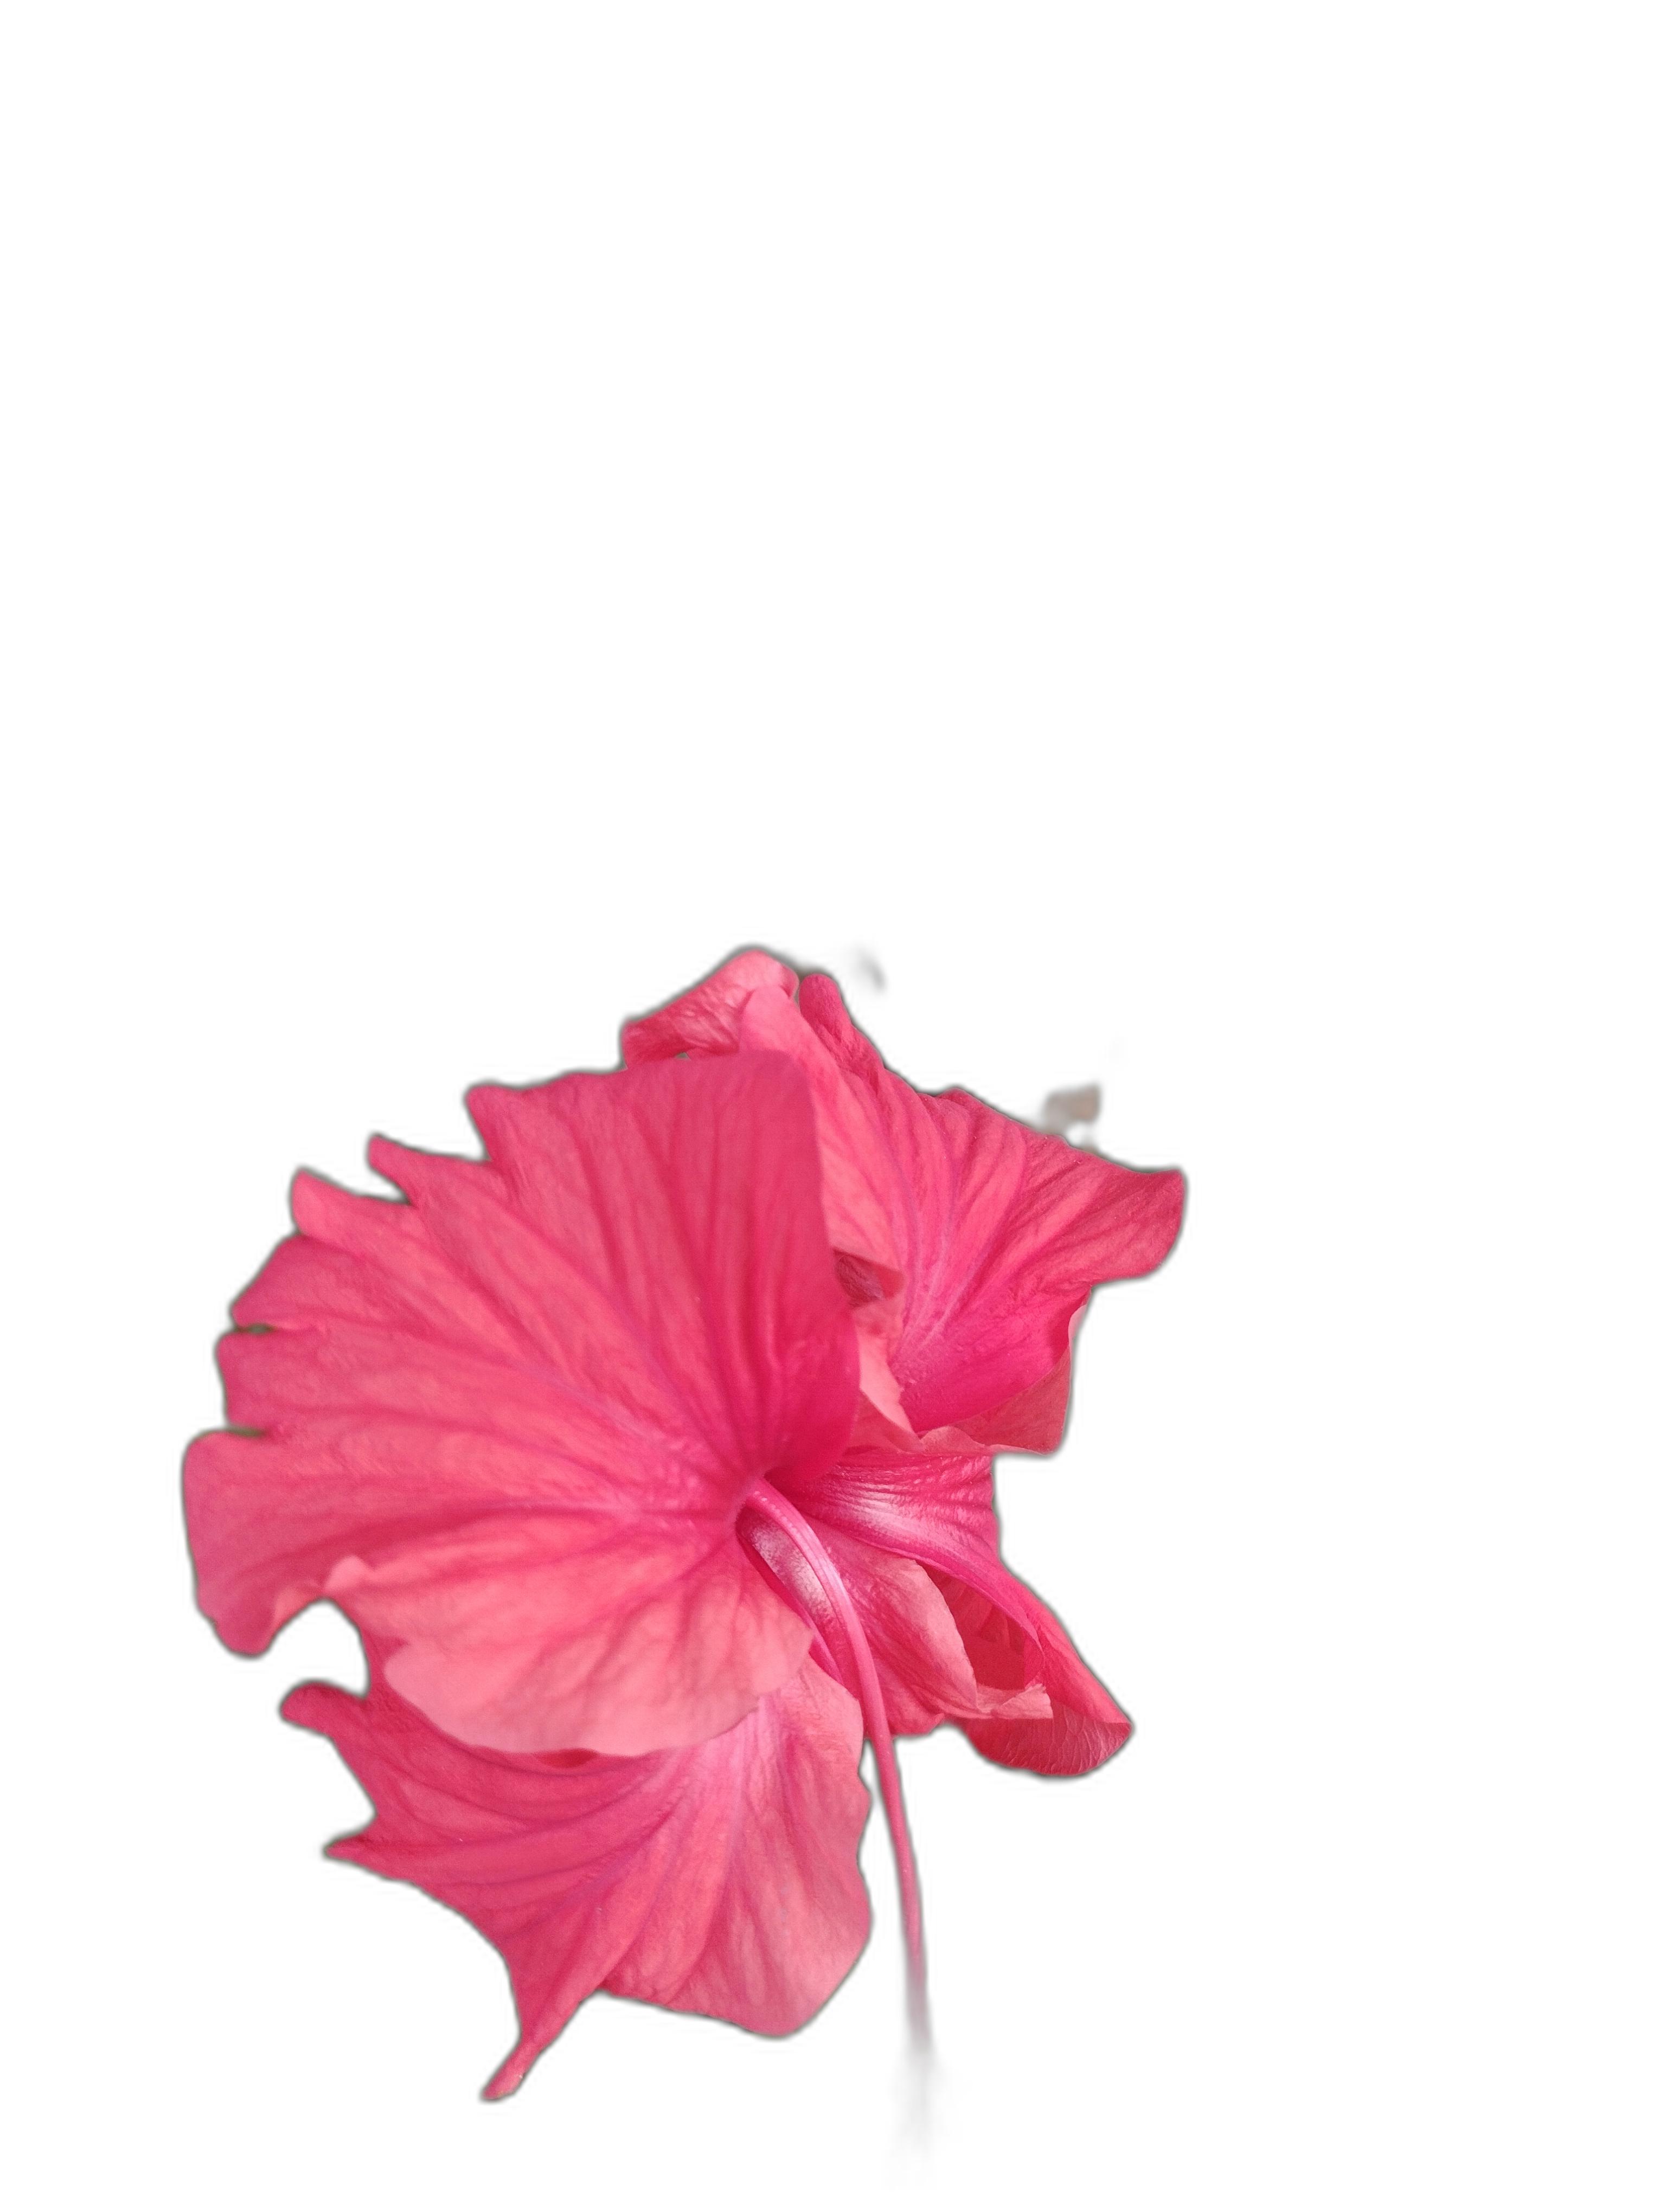
Label: Hibiscus